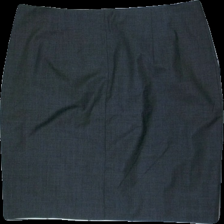
View: back
Type: Skirt
Category: Ladies
Brand: Stockhlm
Colors: Grey
Material: 60% wool, 37% poly, 3% elas. 100% poly
Cut: Regular
Size: 42
Price range: 100-150
Recommended usage: Reuse
Description: Grey skirt from Stockhlm, size 42. Great condition.